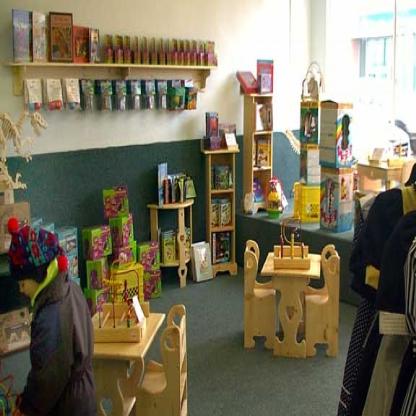
Scene: Indoor